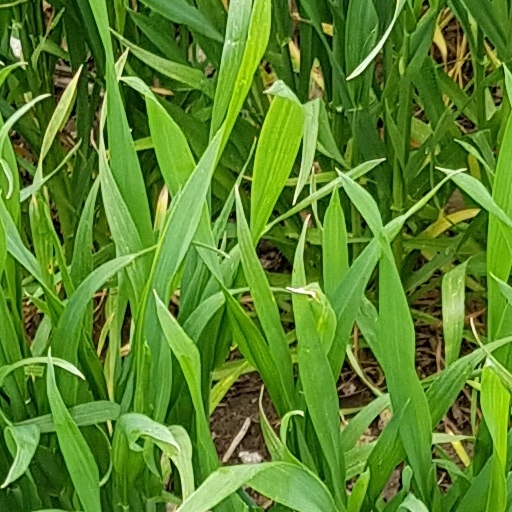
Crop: wheat